Edgefield (Renick, West Virginia)

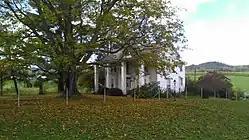

Edgefield is a historic home and farm complex located at Renick, Greenbrier County, West Virginia. The Edgefield House is a frame, two-story, three-bay building with a side gable roof. It has a two-story ell with an asymmetrical gabled roof. The front facade is dominated by a full-height (two-story) open porch supported by four large square columns. Also on the property are the contributing coal shed, meat house, cistern, granary, machine shed, and two barns. Between 1935 and 1960, Floy Whiting Whorrell (a daughter of G. W. Whiting), a widow operated (and later owned) the farm.